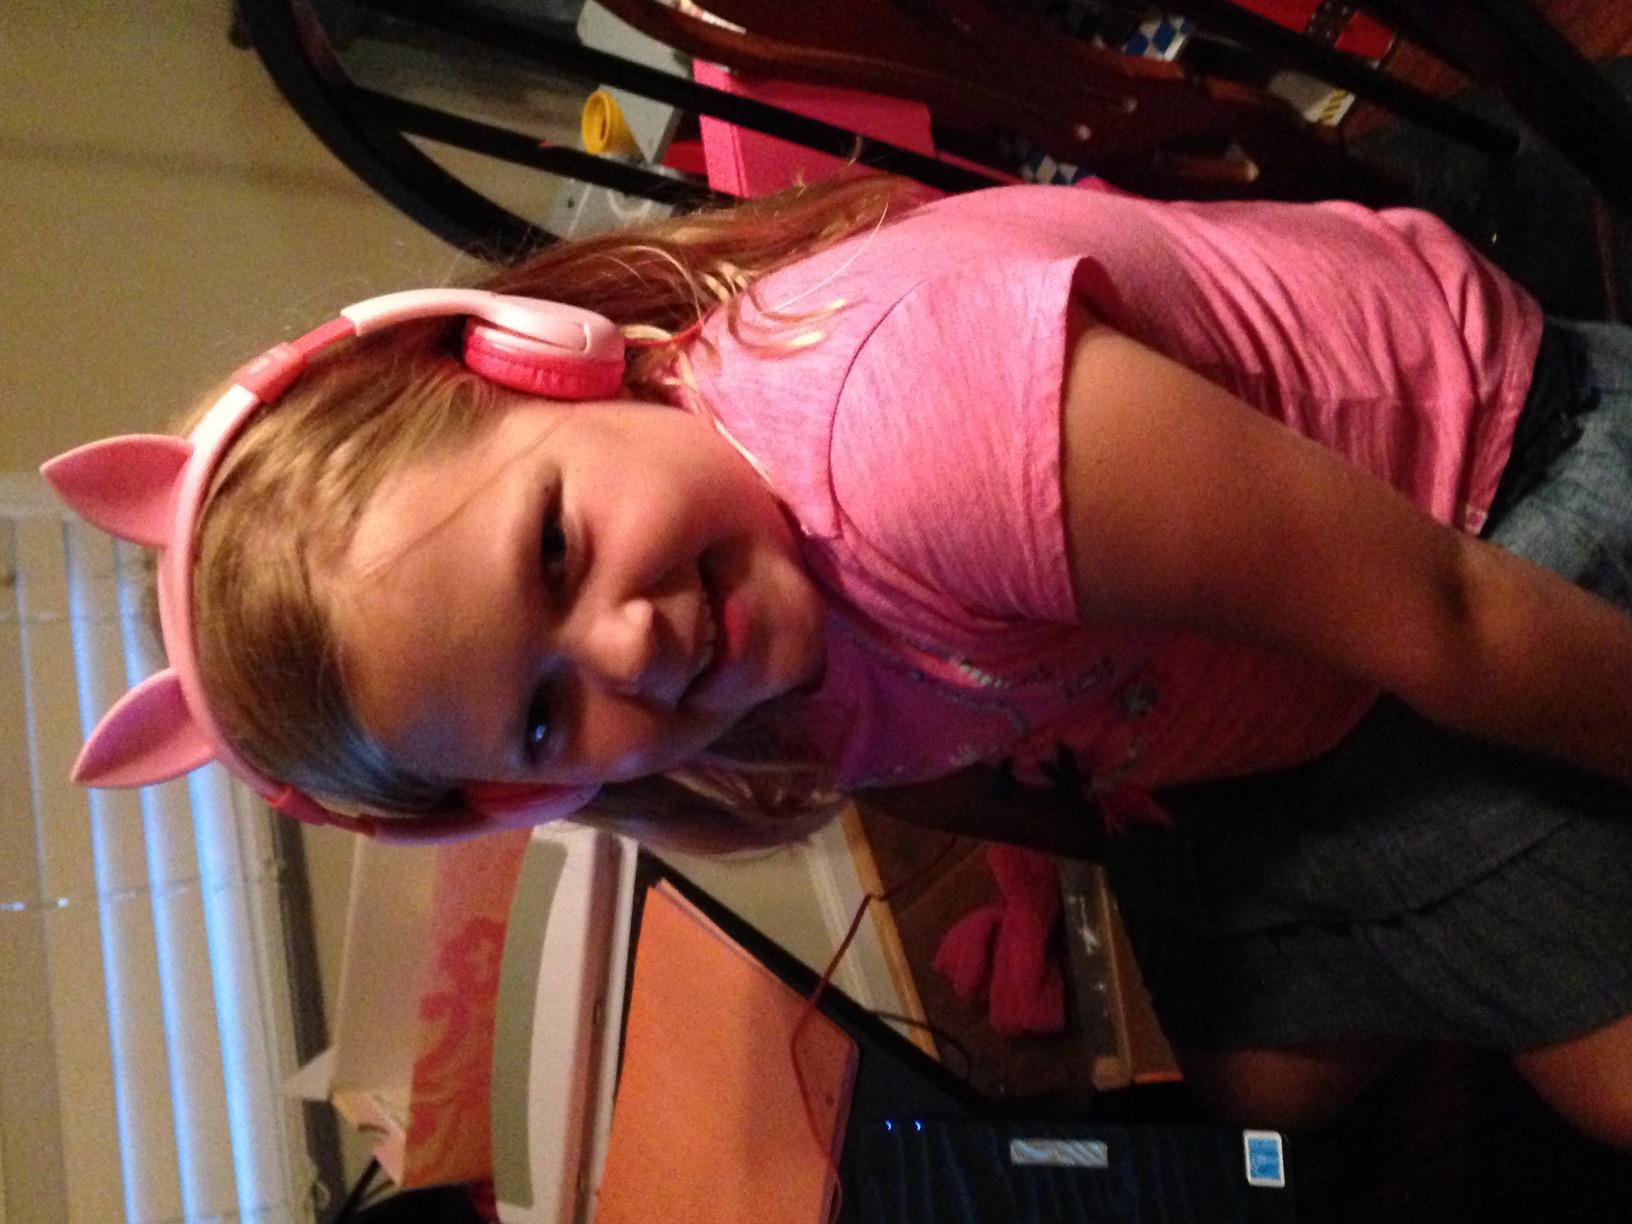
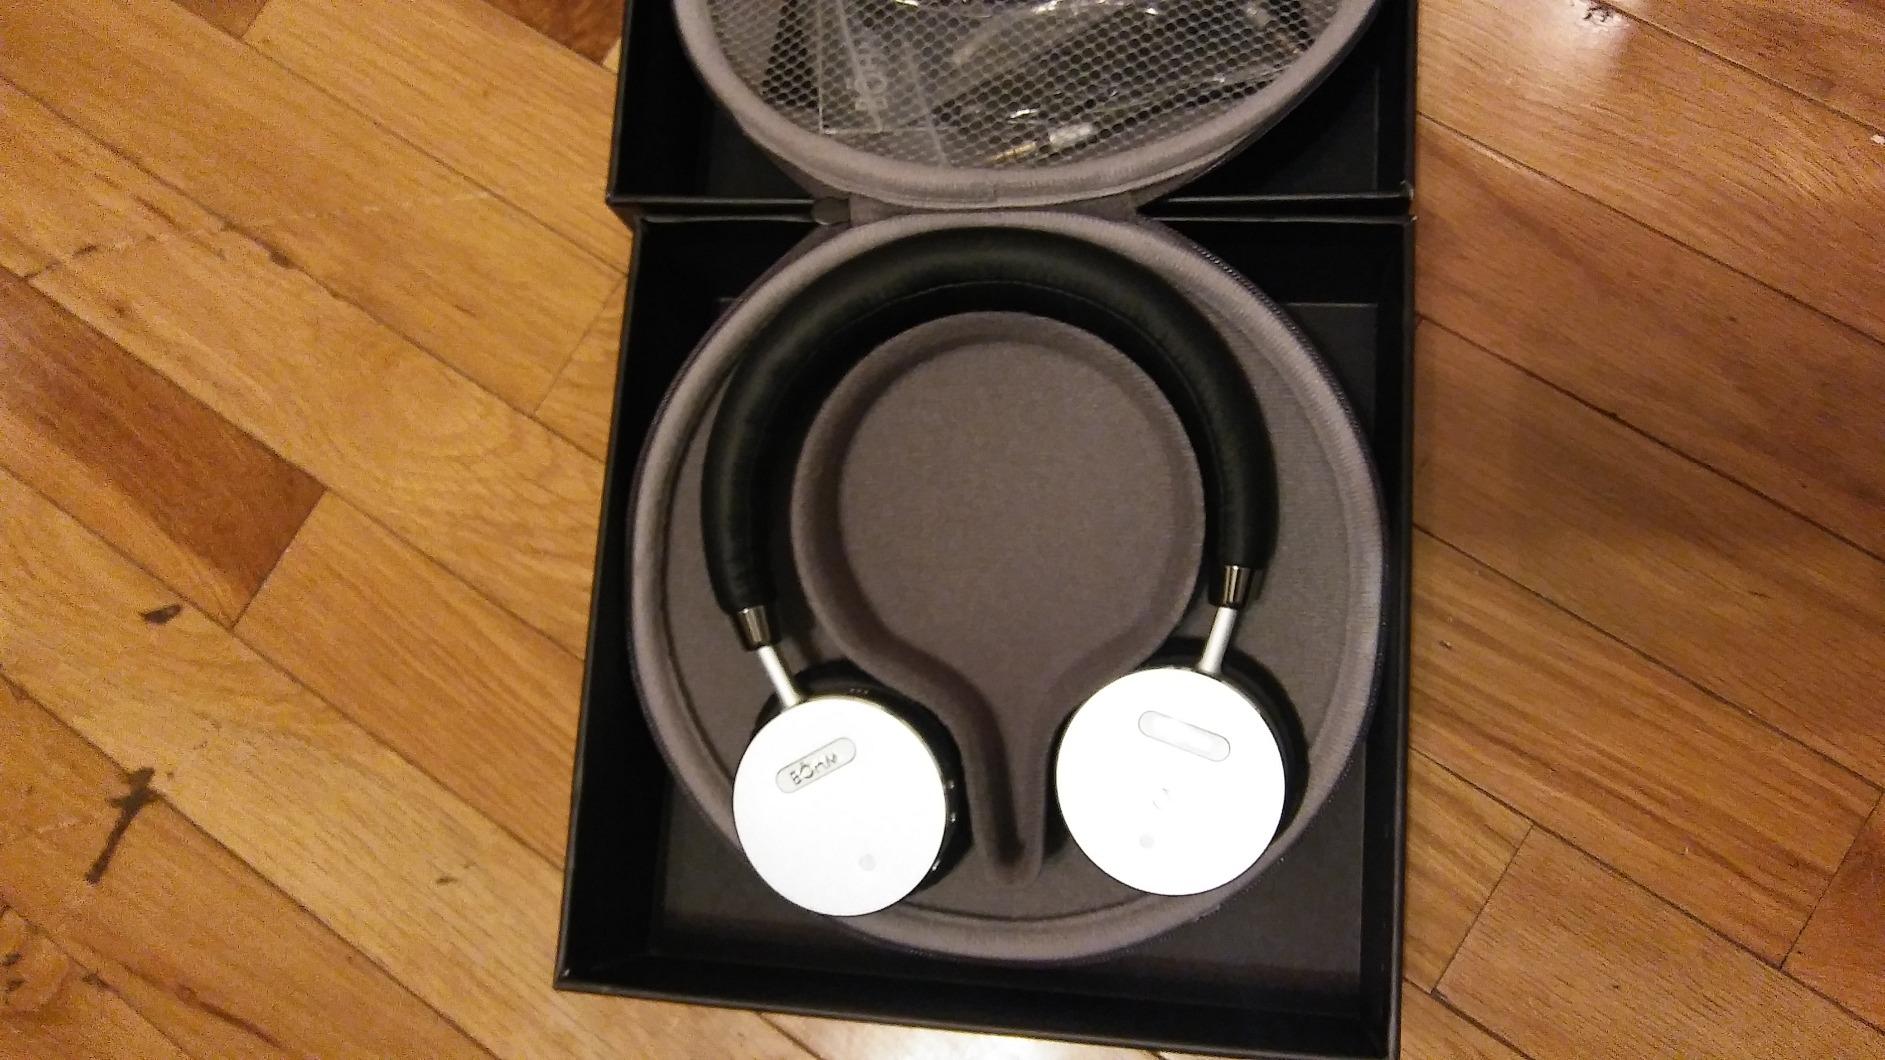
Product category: headphones
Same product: no